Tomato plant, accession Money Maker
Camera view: bottom (45 deg); turntable rotation: 60 degrees
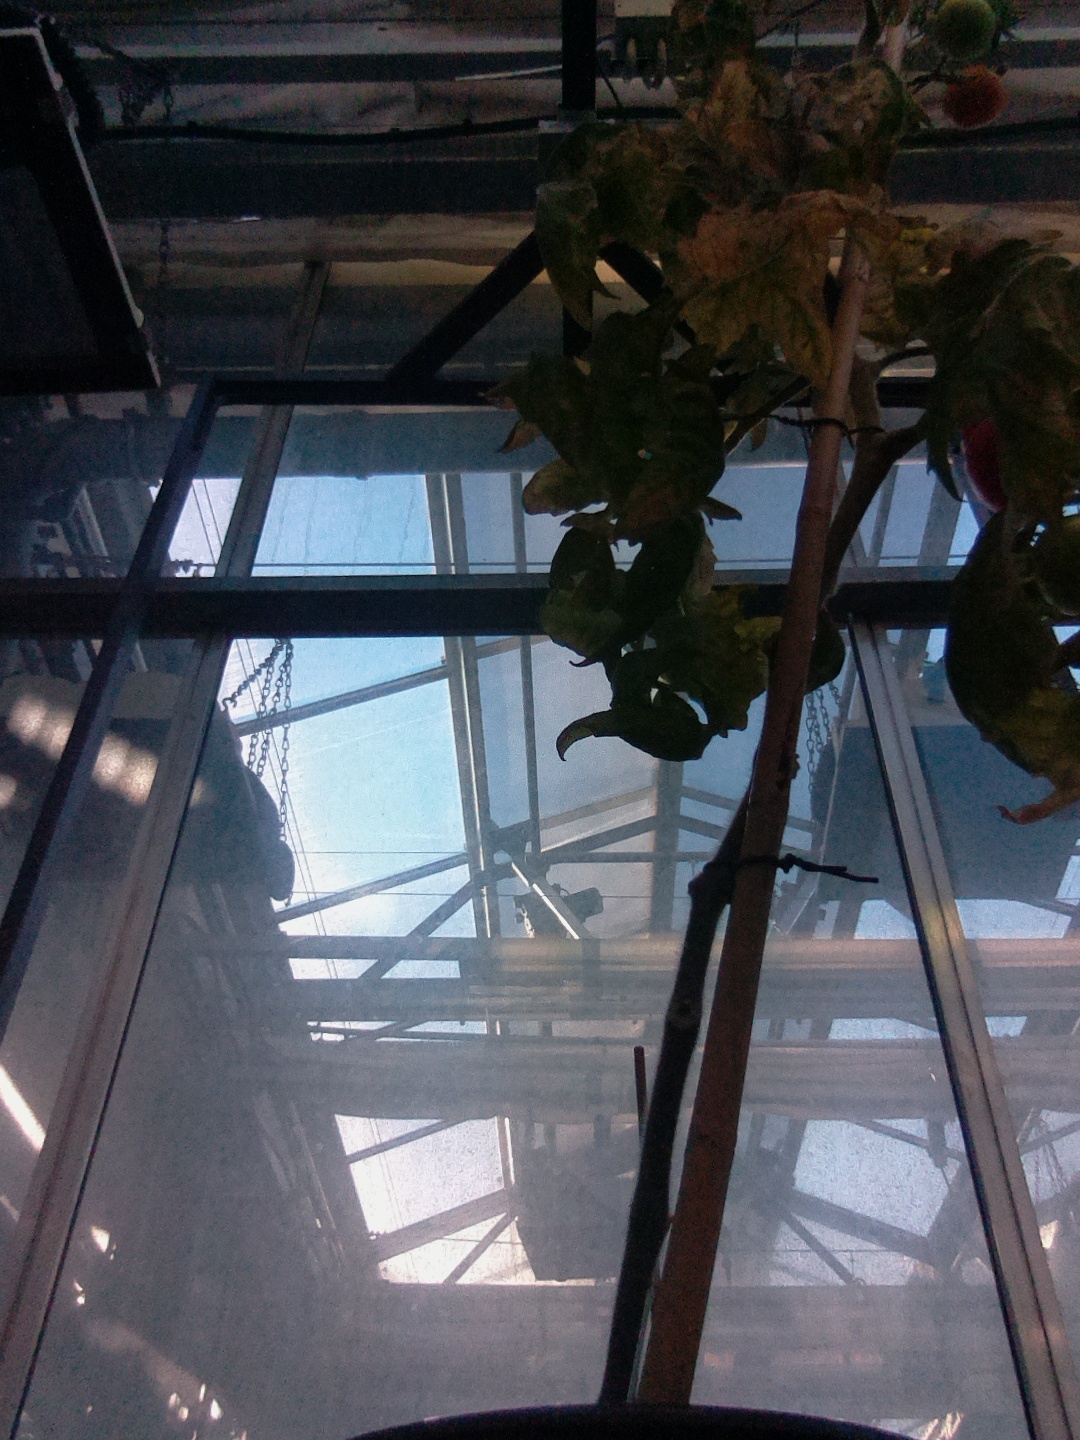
BBCH growth stage 84: 40%-50% of fruits show typical fully ripe color